Answer in natural language. Where is Doorway with respect to Window? Choose between the following options: right or left
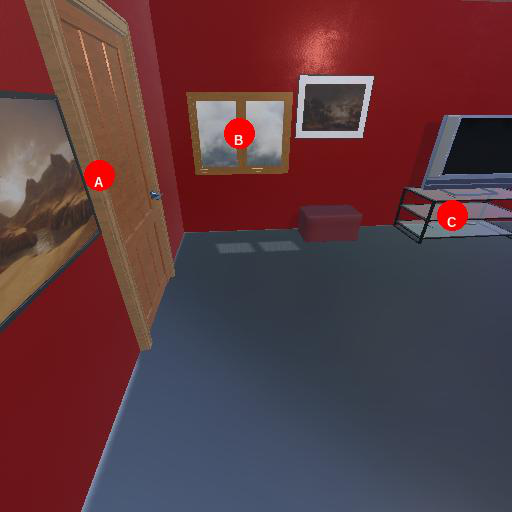
<answer>left</answer>